Florida tourism industry

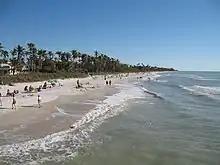
Visitors at the beach in Naples, Florida

Tourism makes up one of the largest sectors of the American state of Florida's economy and is also important to the state's culture and politics.